Naval Air Station Los Alamitos Naval Outlying Landing Fields

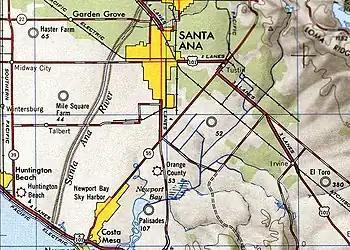

Mile Square Farm Naval Outlying Field opened in 1942 on 640 acres in the City of Fountain Valley, California at . For the site, 21 parcels of farmland were purchased by the Navy. Built at the site were three asphalt runways in a triangular layout, each about 2,500-feet long. The land was close to a square mile, that is 631 acres of land, thus the name. Mile Square Farm, unlike other Naval Outlying Fields, was not closed after the war, in 1955 the airfield was transferred to the US Marines. The facility was renamed Marine Corps Outlying Field Mile Square (MCOLF). The site was assigned to Marine Corp Air Facility, Santa Ana, later renamed Marine Corps Air Station Tustin. The Marines used the airport for helicopter autorotation practice. With no airplanes training crews, the Outlying Field had more land than needed. So, in 1970, Mile Square Regional Park was built on released land. In 1972 the Marines closed the airfield. In 1973 a ball diamonds & a children's play area was added on former Outlying Field land. In 1973, the complete site was removed from Navy assets. In 1976, the runways were opened for public recreation and used for land sailing and radio-controlled model aircraft, also built were picnic facilities and bicycle trails. In 1987, the remaining open land was turned into an 18-hole golf course, driving range, golf clubhouse. The north runway was removed to make room for the golf course. By 2004 all three runways were gone.